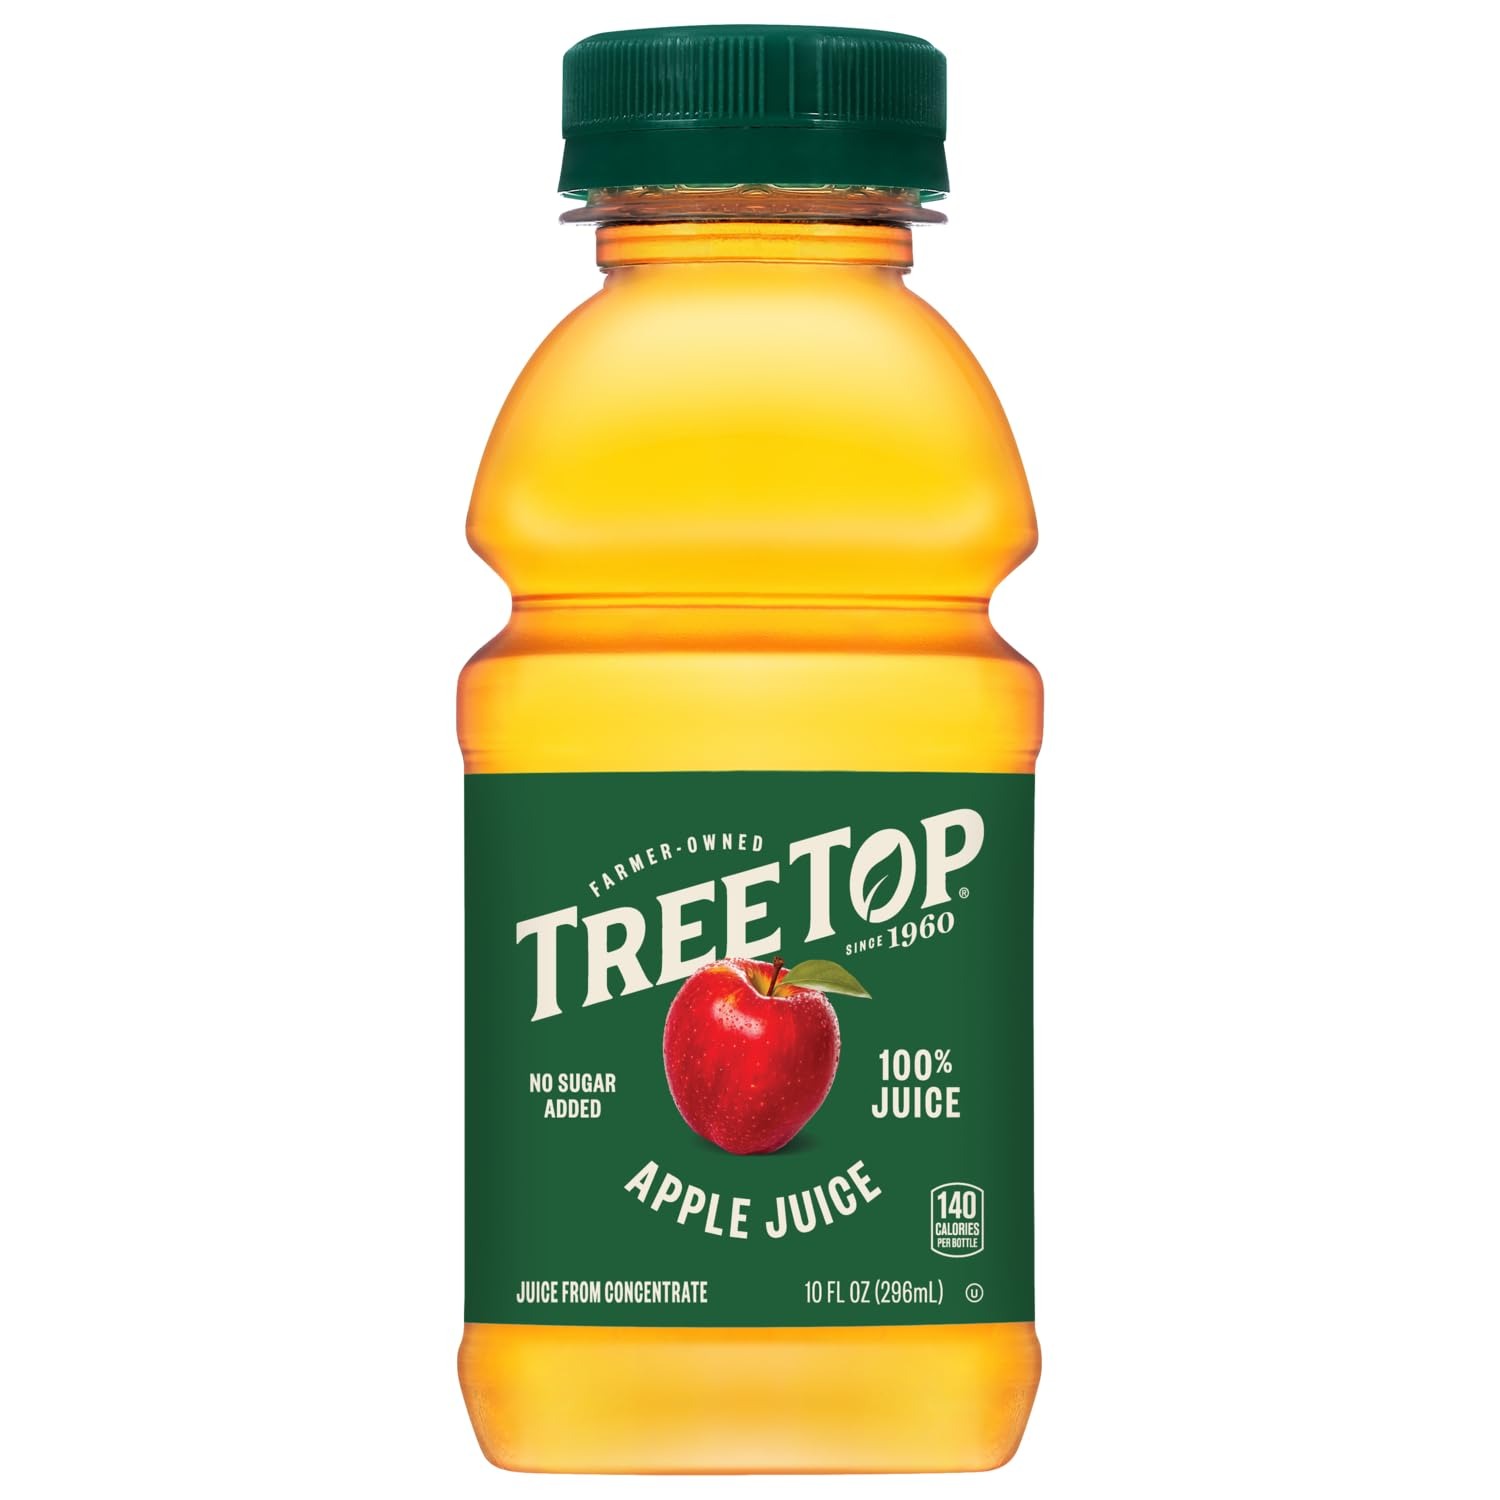
Item Name: Tree Top 100% Apple Juice, 10 Fl oz. (Pack of 24)
Bullet Point 1: 100% USA Apples
Bullet Point 2: No Artificial Colors or Flavors
Bullet Point 3: 100% Fruit Juice
Bullet Point 4: Kosher
Product Description: We grow your juice. Each handpicked apple in our juice comes from growers we know and trust right here in the Pacific Northwest. Rooted in good fruit, we provide simple, wholesome ingredients in every bottle. Enjoy!
Value: 240.0
Unit: Fl Oz

Price: 21.59